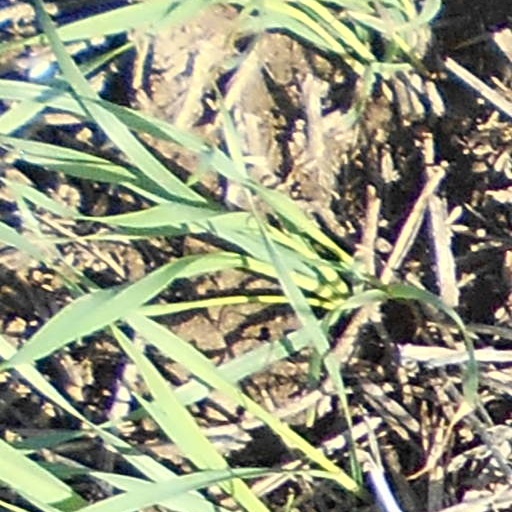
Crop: wheat